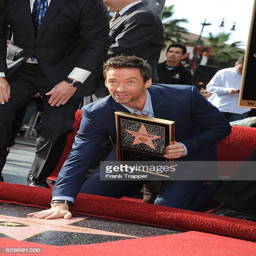
actor honored with a star held in front